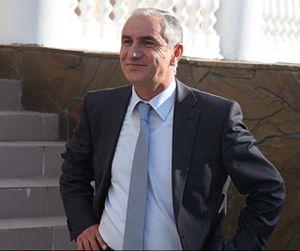
Valeri Bganba, né le 26 août 1953 à Bzyb, est un homme politique abkhaze.